Commission on Training Camp Activities

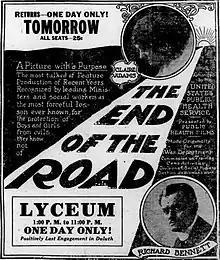
Advertisement for "The End of the Road", one of the anti-VD films created by the CTCA.

Raymond Fosdick appointed Walter Clarke of the American Social Hygiene Association to head the Social Hygiene Instruction Division of the CTCA, which created educational materials for troops such as lectures and pamphlets, with the goal of encouraging sexual continence to reduce the spread of venereal disease.